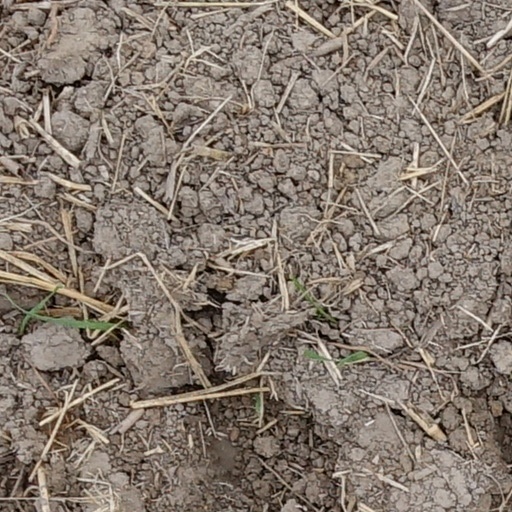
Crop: wheat